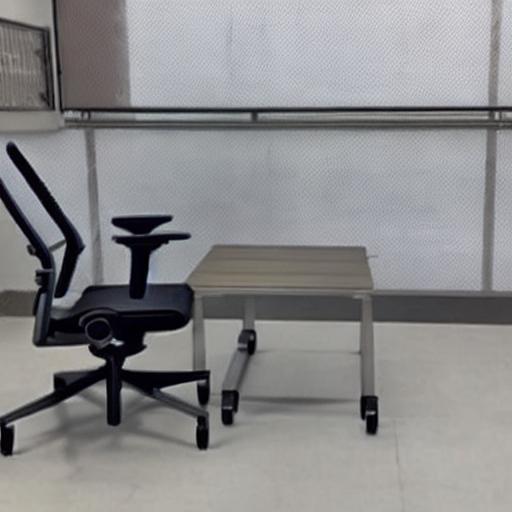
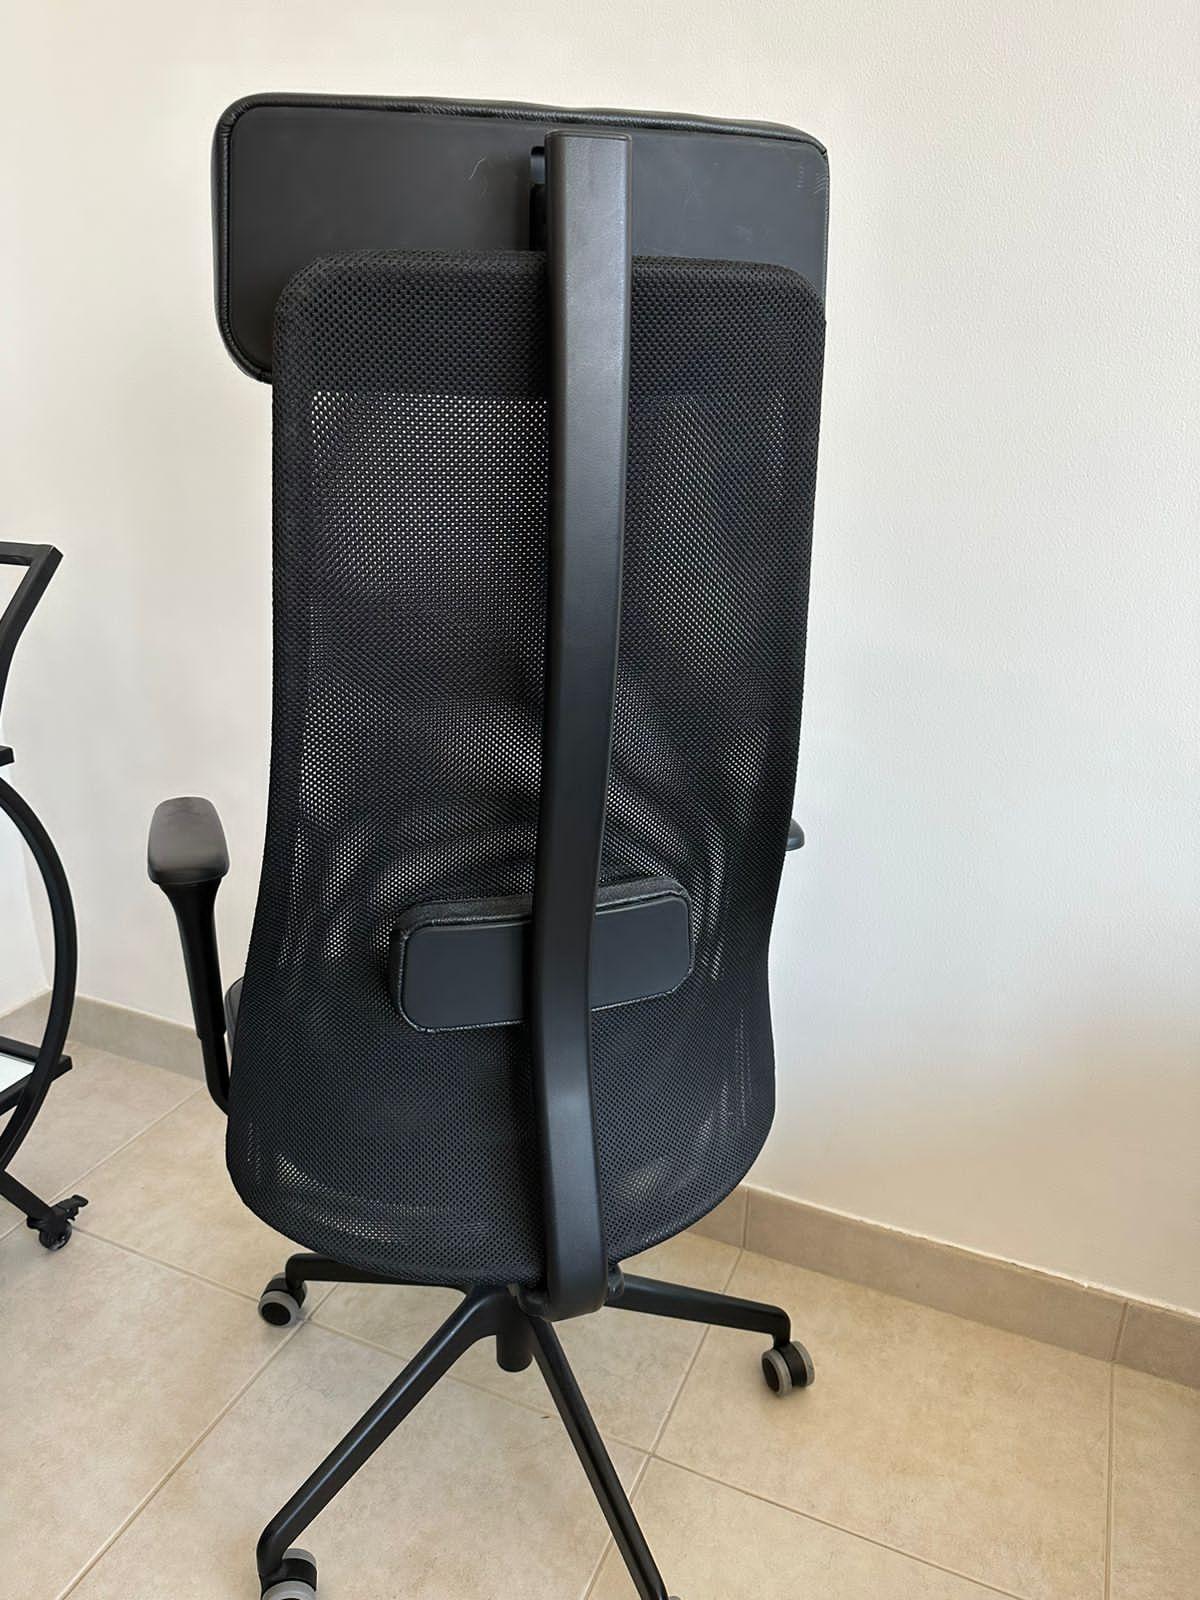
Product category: items_chair
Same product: no